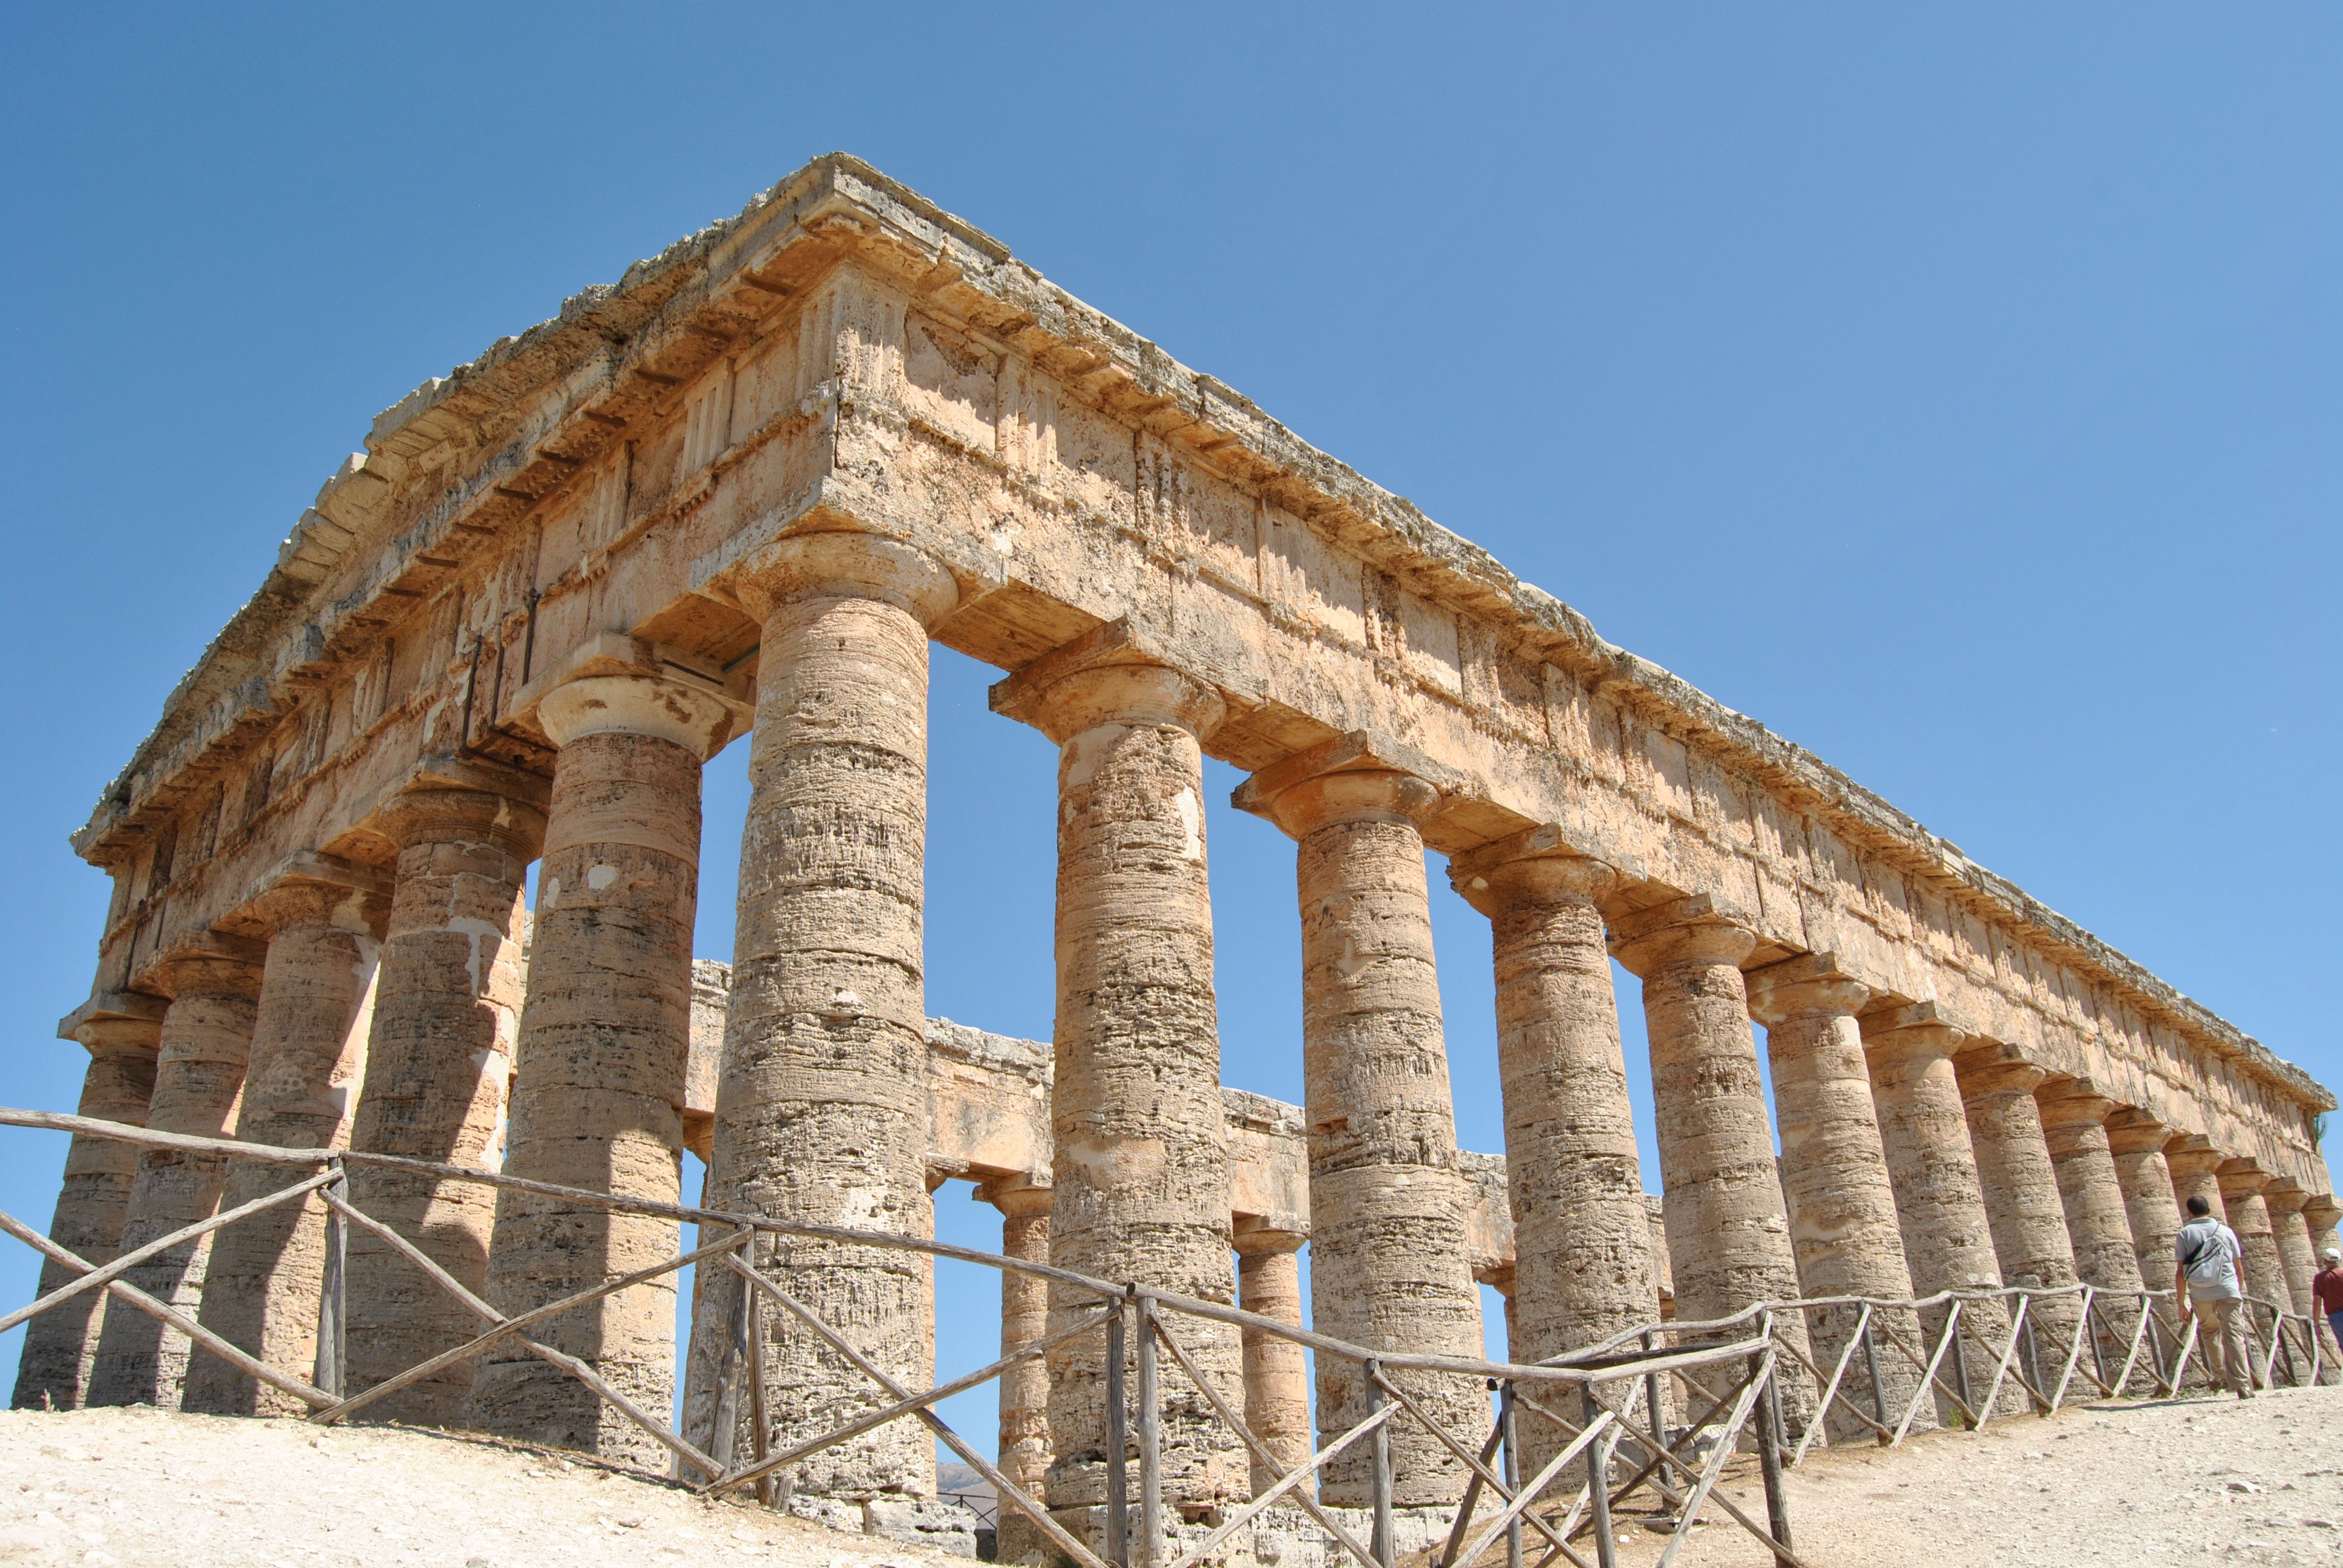
sea, architecture, structure, sunset, view, building, palace, city, monument, summer, island, landmark, italy, place of worship, temple, ruins, overview, teatro, piazza, sicily, palermo, chief town, archaeological site, unesco world heritage site, roman temple, historic site, ancient history, sea medterranean, ancient roman architecture, ancient greek temple